Giulia Momoli

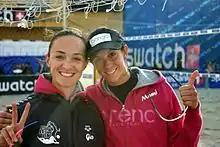
From left, Daniela Gioria and Giulia Momoli

Giulia Momoli (born 30 August 1981 in Asolo) is an Italian beach volleyball player. She and Daniela Gioria were Italian Champions in 2007, and they were the second-best Italian couple in the FIVB World Ranking with the 20th position. From 2006, Momoli was involved in the World Tour. With 72 appearances, 229 international matches, and 18,573 points played, she was Italy's most active beach volleyball player. Together with Gioria, she was tried to qualify for London 2012 Olympics.